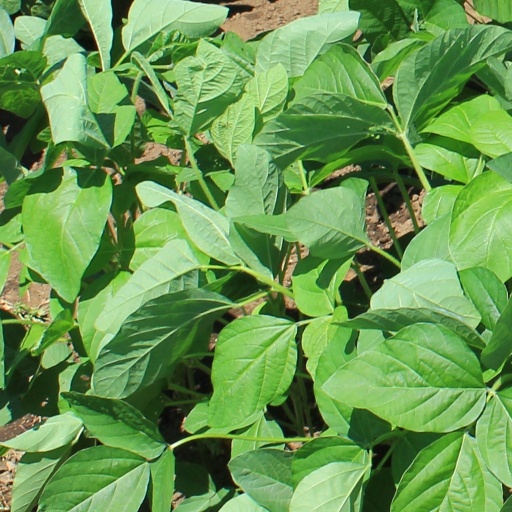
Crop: soybean